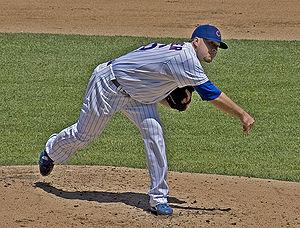
Sean Patrick Gallagher est un lanceur de relève droitier de baseball. Il évolue dans les Ligues majeures depuis 2007 et s'aligne pour les Pirates de Pittsburgh depuis la 2010.